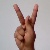
The image shows a hand gesture representing the letter 'K' in Indian Sign Language.